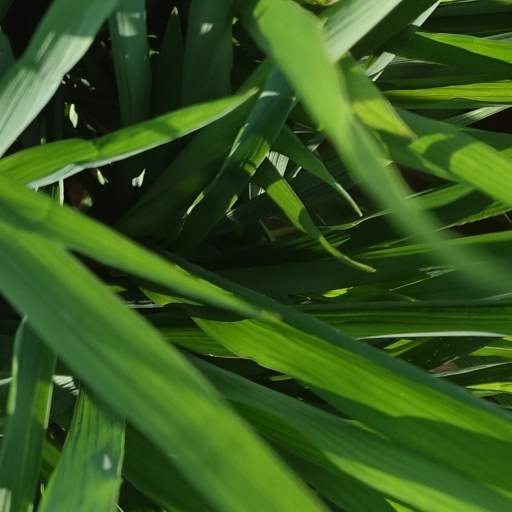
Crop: rice